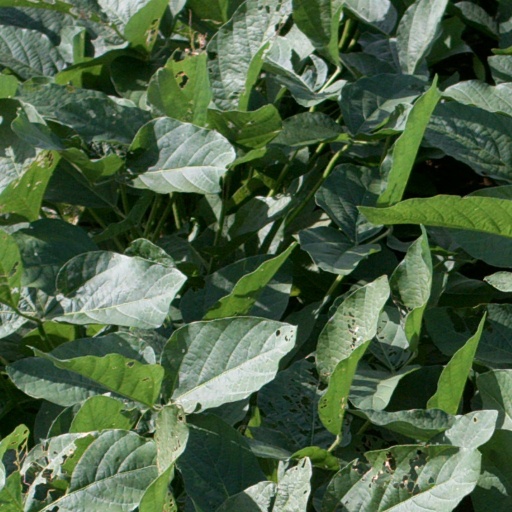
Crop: soybean